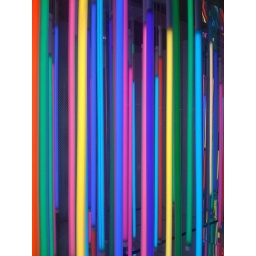
A recent, colorful window display at Louis Vuitton in New York